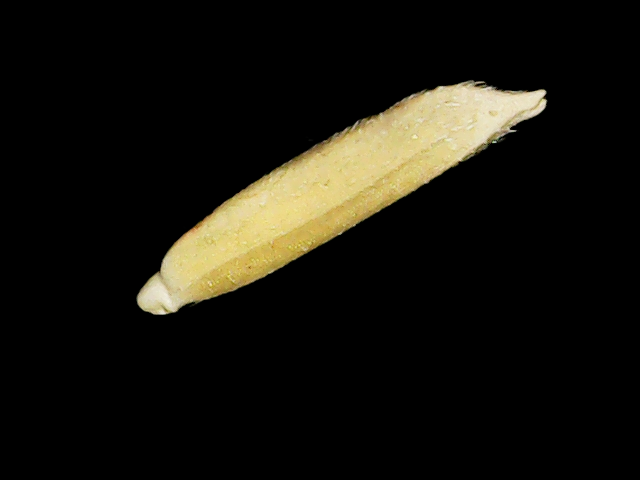
Rice variety: Binadhan07